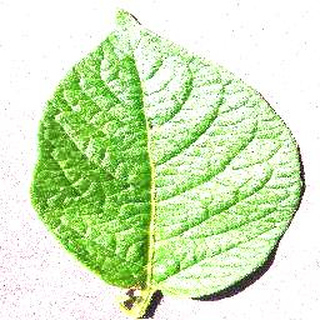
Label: healthy_potato